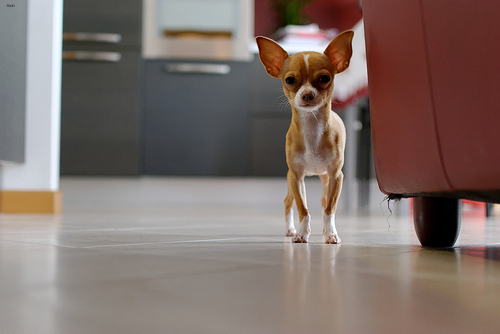
Animal: dog
Breed: chihuahua